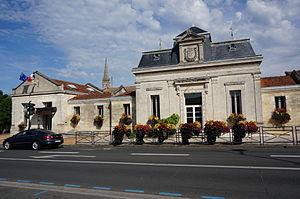
Entrée de la mairie du Haillan, en Gironde. Bâtiment édifié en 1883.
Le Haillan est une commune du Sud-Ouest de la France, située dans le département de la Gironde. Elle se situe dans l'agglomération bordelaise et fait partie de Bordeaux Métropole.